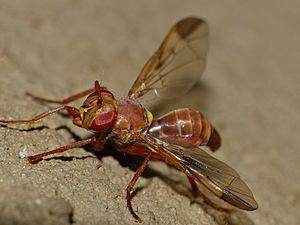
Les Conopidae sont une famille de mouches de formes, tailles et couleurs variées, appartenant à l'ordre des diptères et comprenant 808 espèces. Elles se rencontrent sur la totalité des terres émergées excepté l'Antarctique et les îles du Pacifique. 85 espèces sont présentes en Europe, dont 60 en France. L'éthologie d'une grande partie de ces espèces est inconnue ; pour celles dont elle a été étudiée, la larve est obligatoirement endoparasite d'autres insectes, en particulier les hyménoptères pollinisateurs.